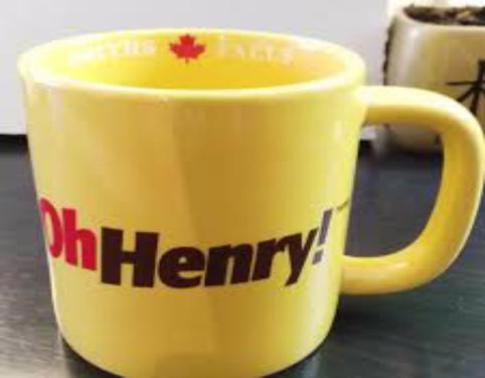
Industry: Food